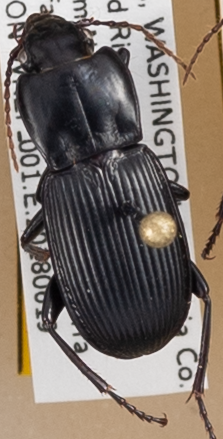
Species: Pterostichus herculaneus
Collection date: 2018-06-19
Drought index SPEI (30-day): -1.45
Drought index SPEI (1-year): -0.32
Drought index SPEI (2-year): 0.71